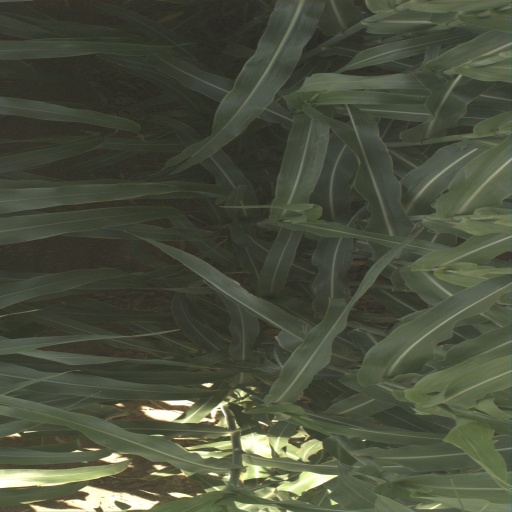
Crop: sorghum